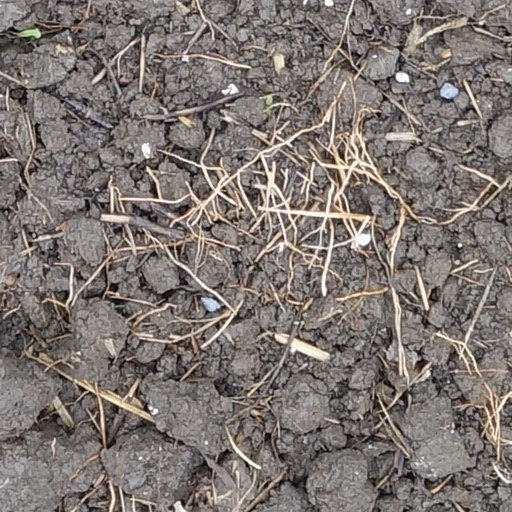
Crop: wheat